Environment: real
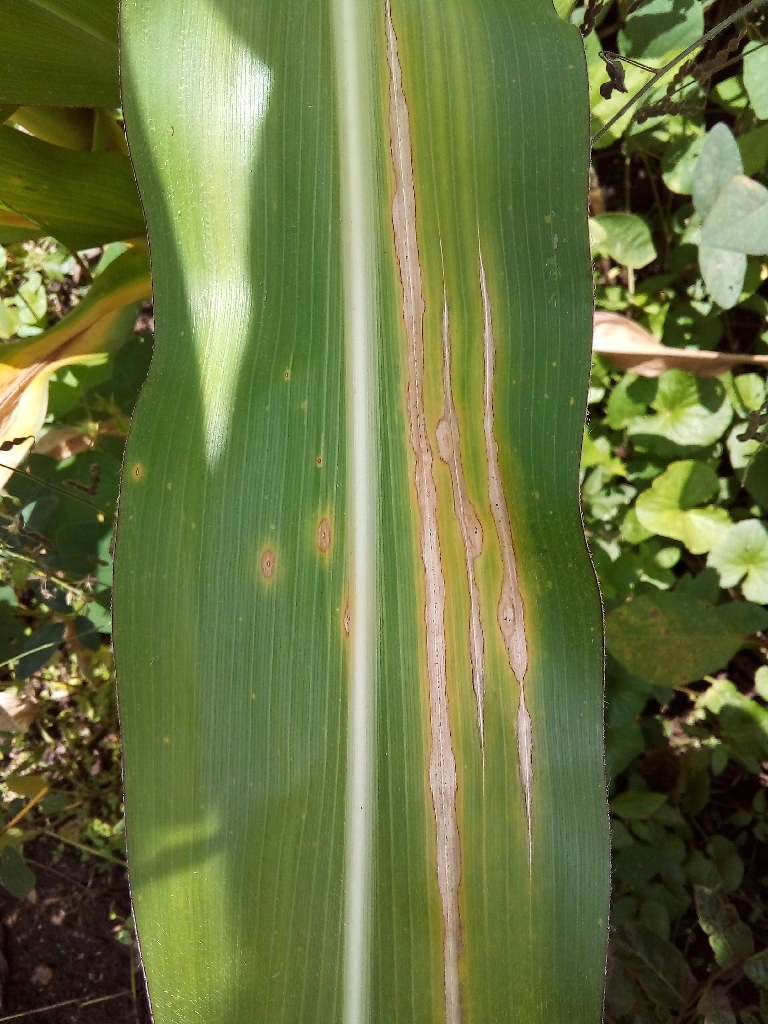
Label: northern_corn_leaf_blight